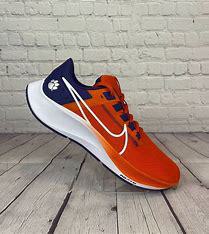
Brand: Nike
Model: College Air Zoom Pegasus 38